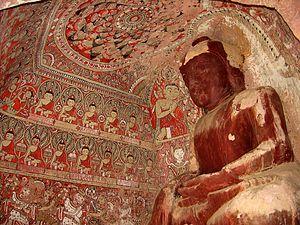
Les grottes de Hpo win sont un sanctuaire bouddhiste creusé dans le grès à 25 km de Monywa en Birmanie. Il est formé de 492 grottes.